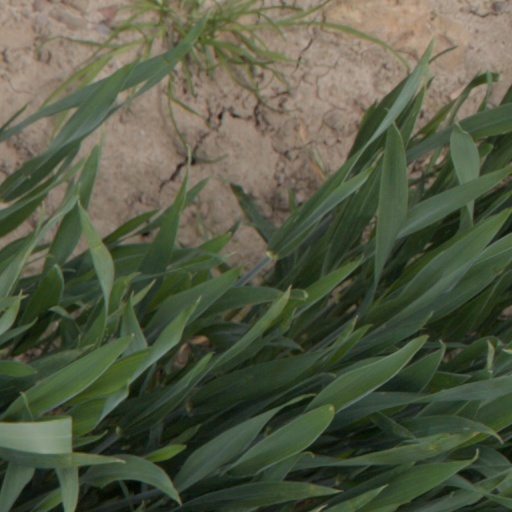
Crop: wheat